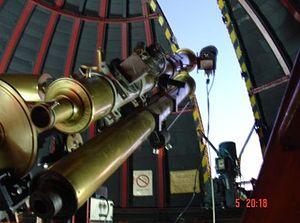
Raymond Augustin Jean-Baptiste Mailhat était un fabricant français de télescopes et d'instruments optiques de précision.